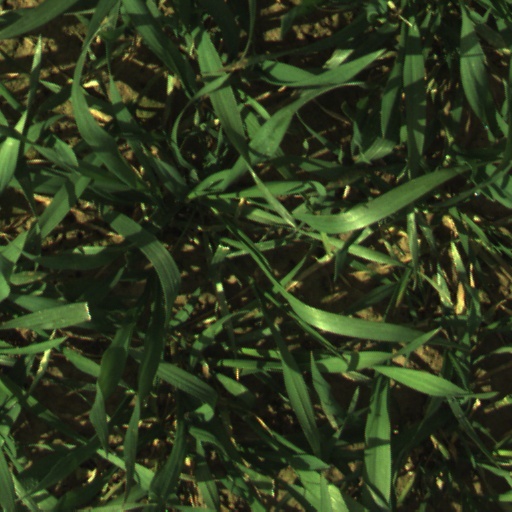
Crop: wheat